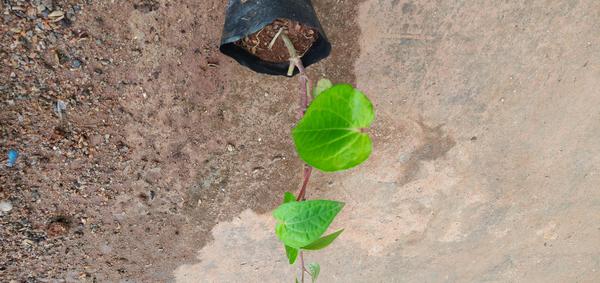
Plant: Betel